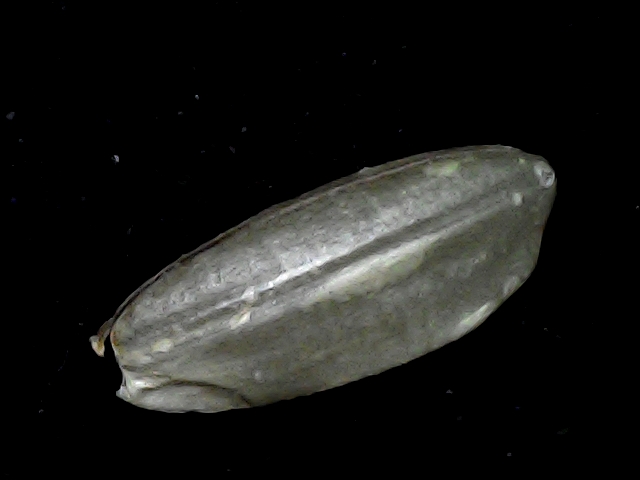
Rice variety: BD91